Charles Hammond Gibson Jr.

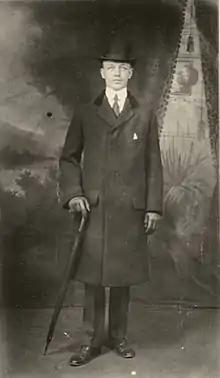
Charles Hammond Gibson Jr.

Charles Hammond Gibson Jr. (1874 – November 17, 1954) was an American author from a wealthy Bostonian family who created the Gibson House Museum to preserve his family mansion as a Victorian time-box.